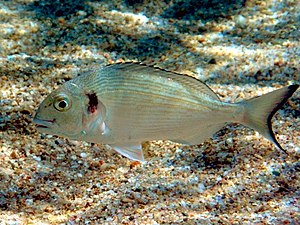
Sparidae
En guldbras (Sparus aurata)
Sparidae er en familie af pigfinnefisk. De tilhører klassen Benfisk og ordenen Aborreordenen. Der findes over 100 arter og de største kan veje op til 50 kg.